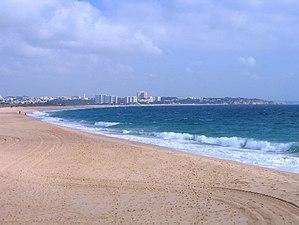
Portimão, la Praia (plage) de Alvor. Occitan